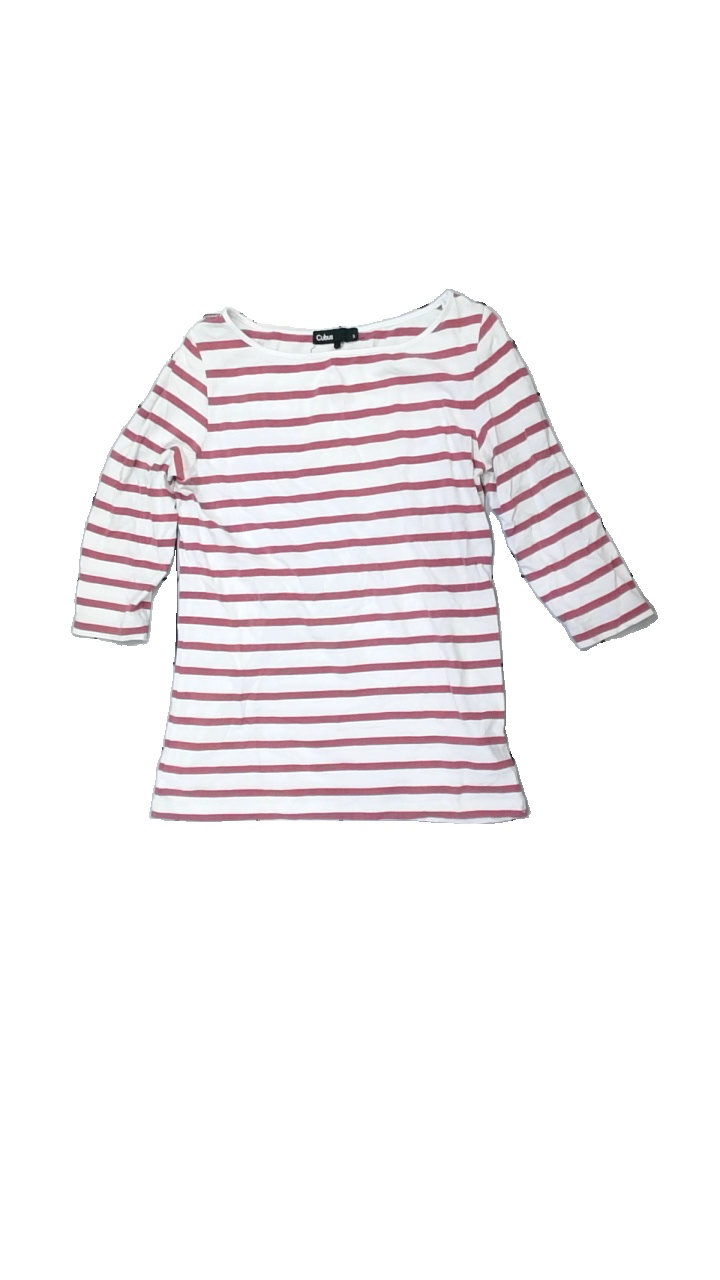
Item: Top (Ladies)
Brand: Cubus
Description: randig tröja med trekvarts ärmar, nopprig
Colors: White, Red
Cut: Regular
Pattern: Striped
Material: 100% cotton
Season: All
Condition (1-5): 2
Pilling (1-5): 2
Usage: Export
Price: <50